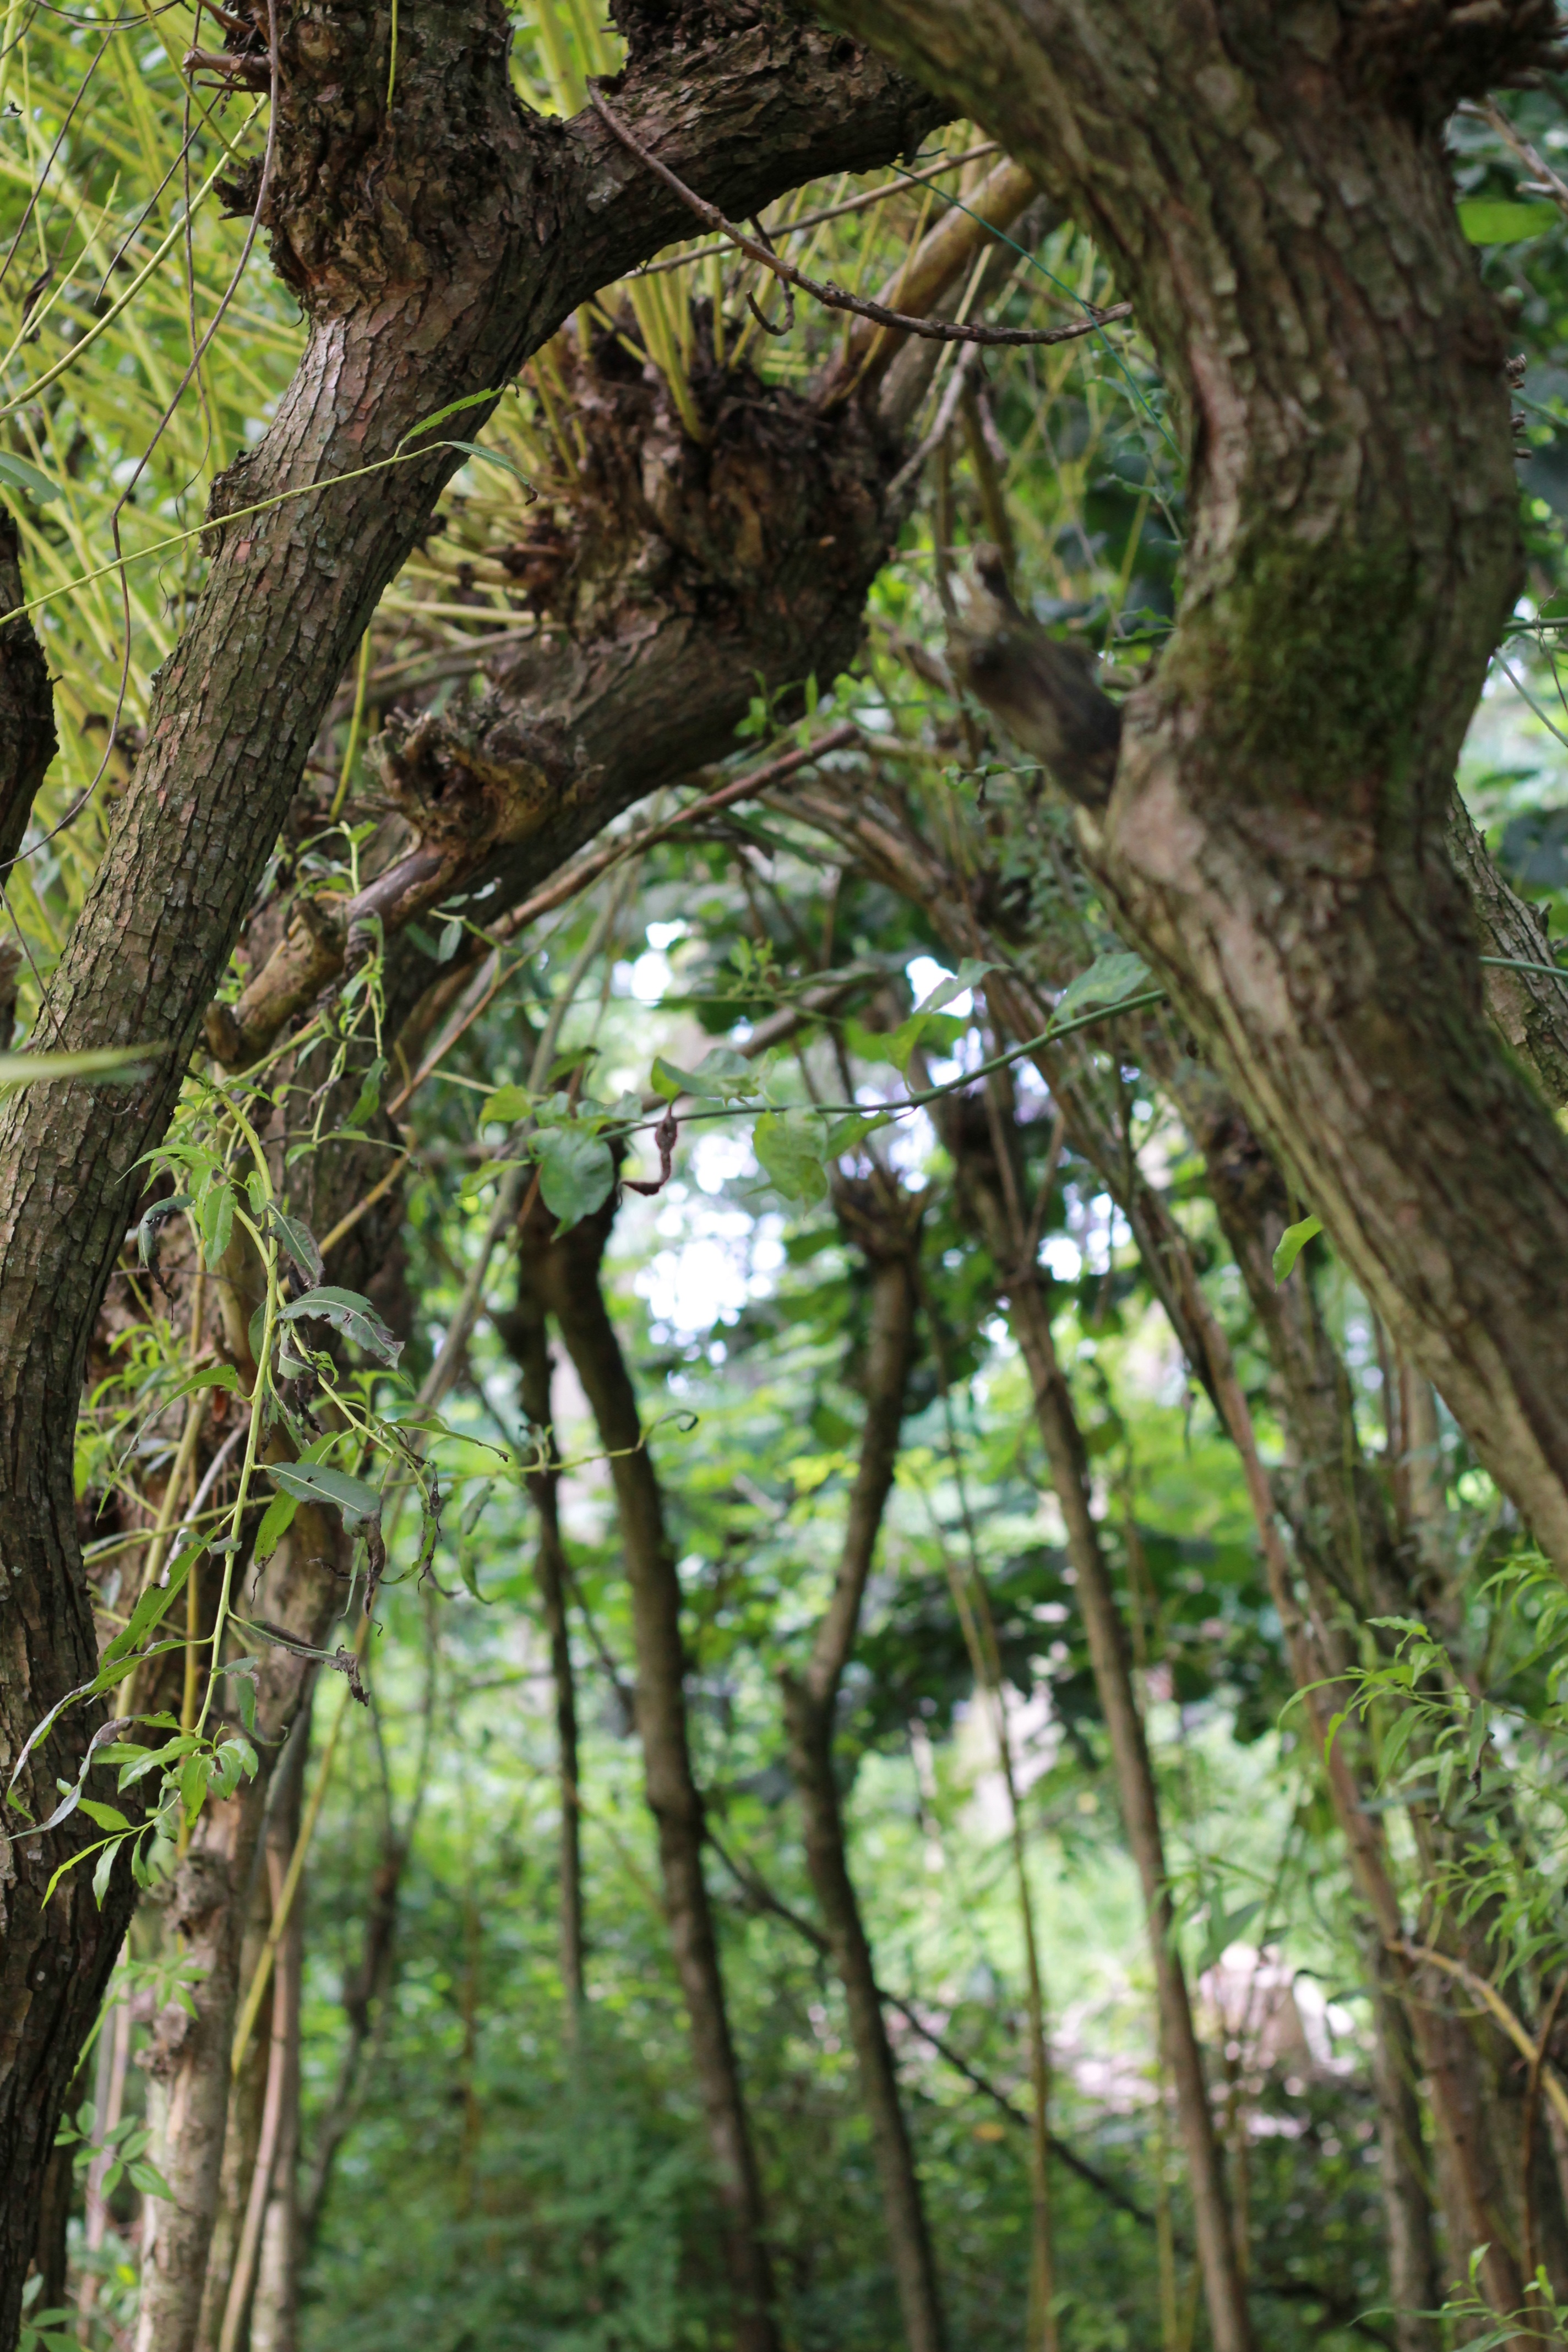
tree, forest, branch, plant, leaf, flower, trunk, wildlife, jungle, botany, flora, fauna, trees, rainforest, deciduous, vista, arc, woodland, habitat, ecosystem, old growth forest, natural environment, woody plant, land plant